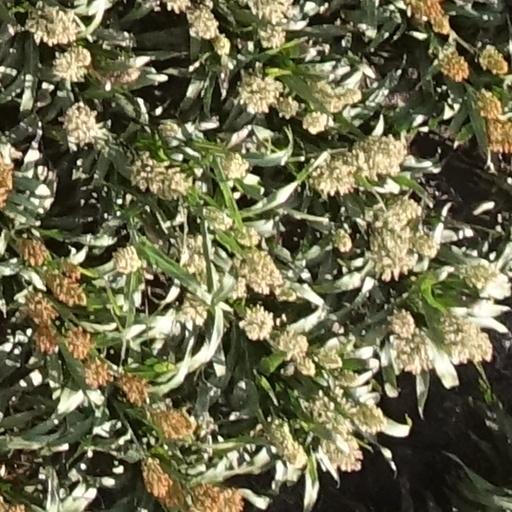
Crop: sorghum